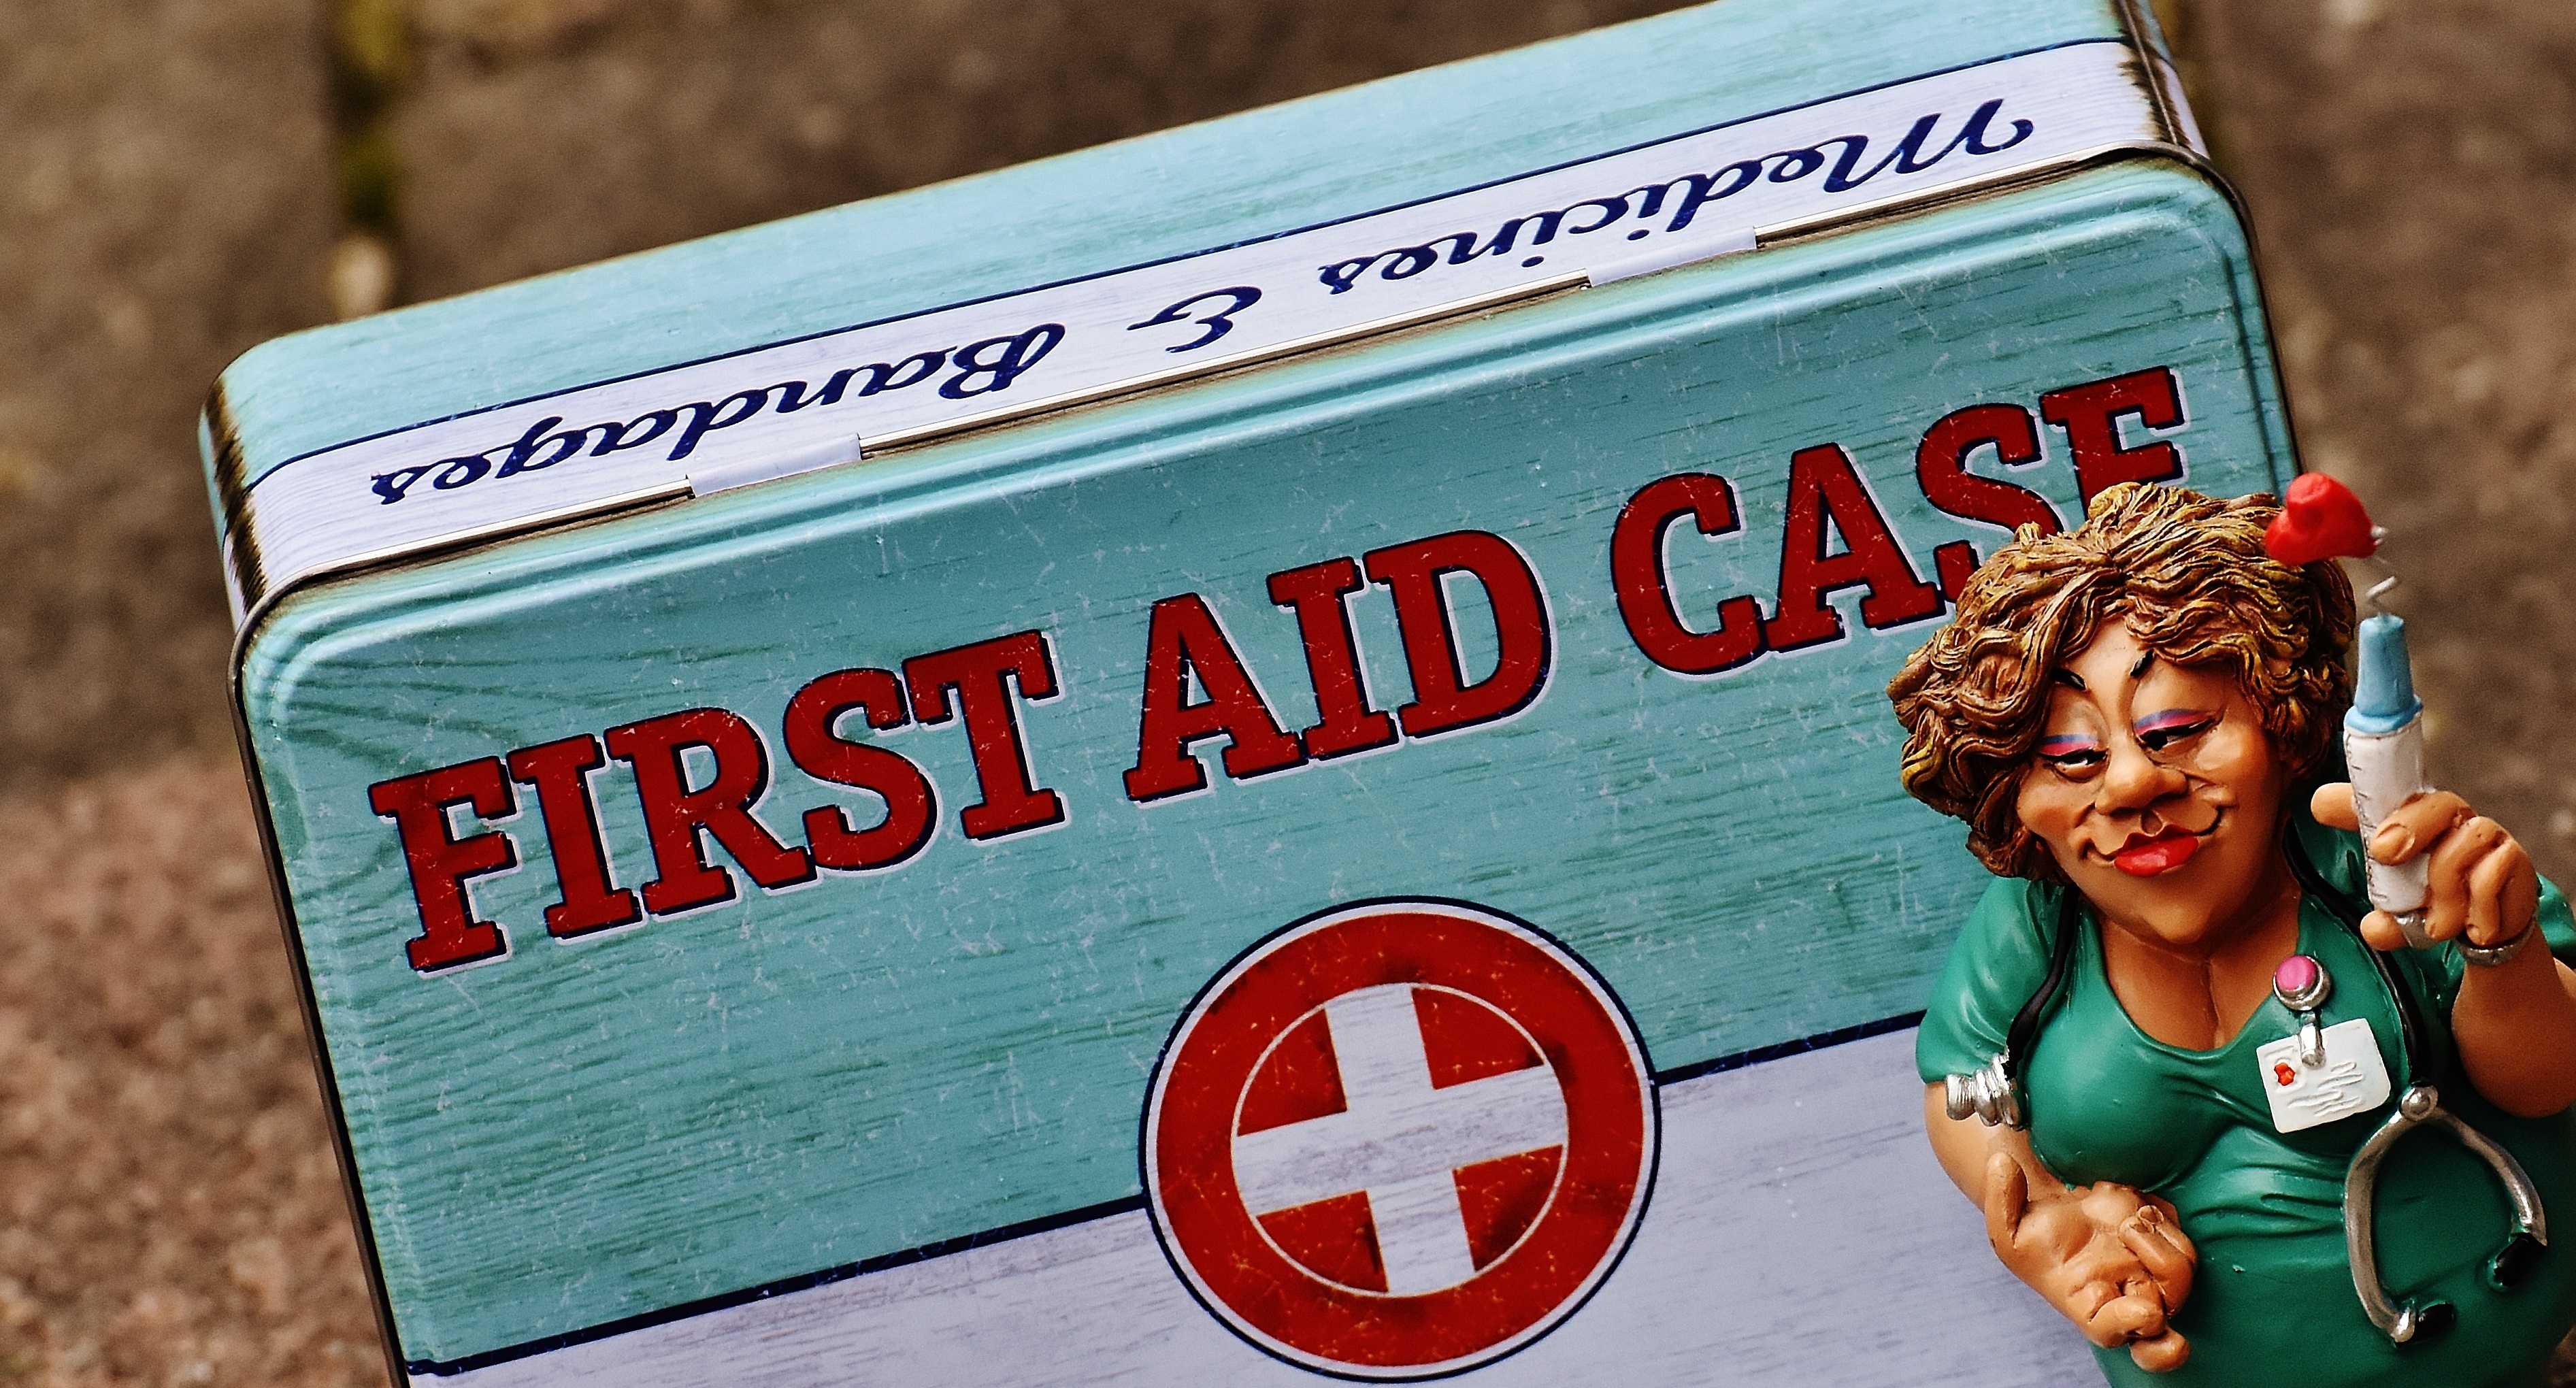
cute, advertising, color, metal, box, sheet, figure, funny, nurse, emergency, tin can, first aid, metal cans, medicine chest